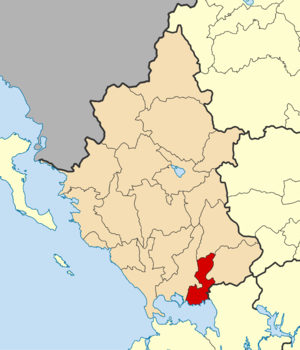
Nikólaos Skoufás est un dème situé dans la périphérie d'Épire en Grèce. Le dème actuel est issu de la fusion en 2011 entre les dèmes d'Arachthos, de Komméno, de Kompoti et de Peta.
La Grèce est organisée depuis le 1ᵉʳ janvier 2011 en 13 régions et 325 dèmes.